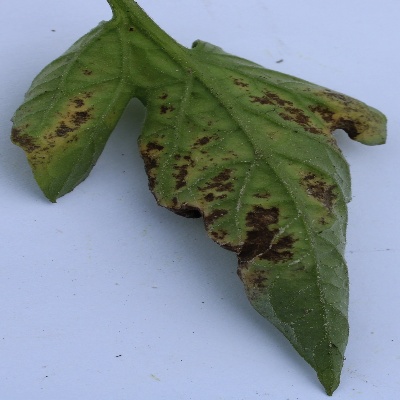
Crop: Tomato
Condition: septoria leaf spot